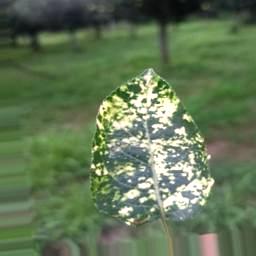
Label: Apple_Mosaic